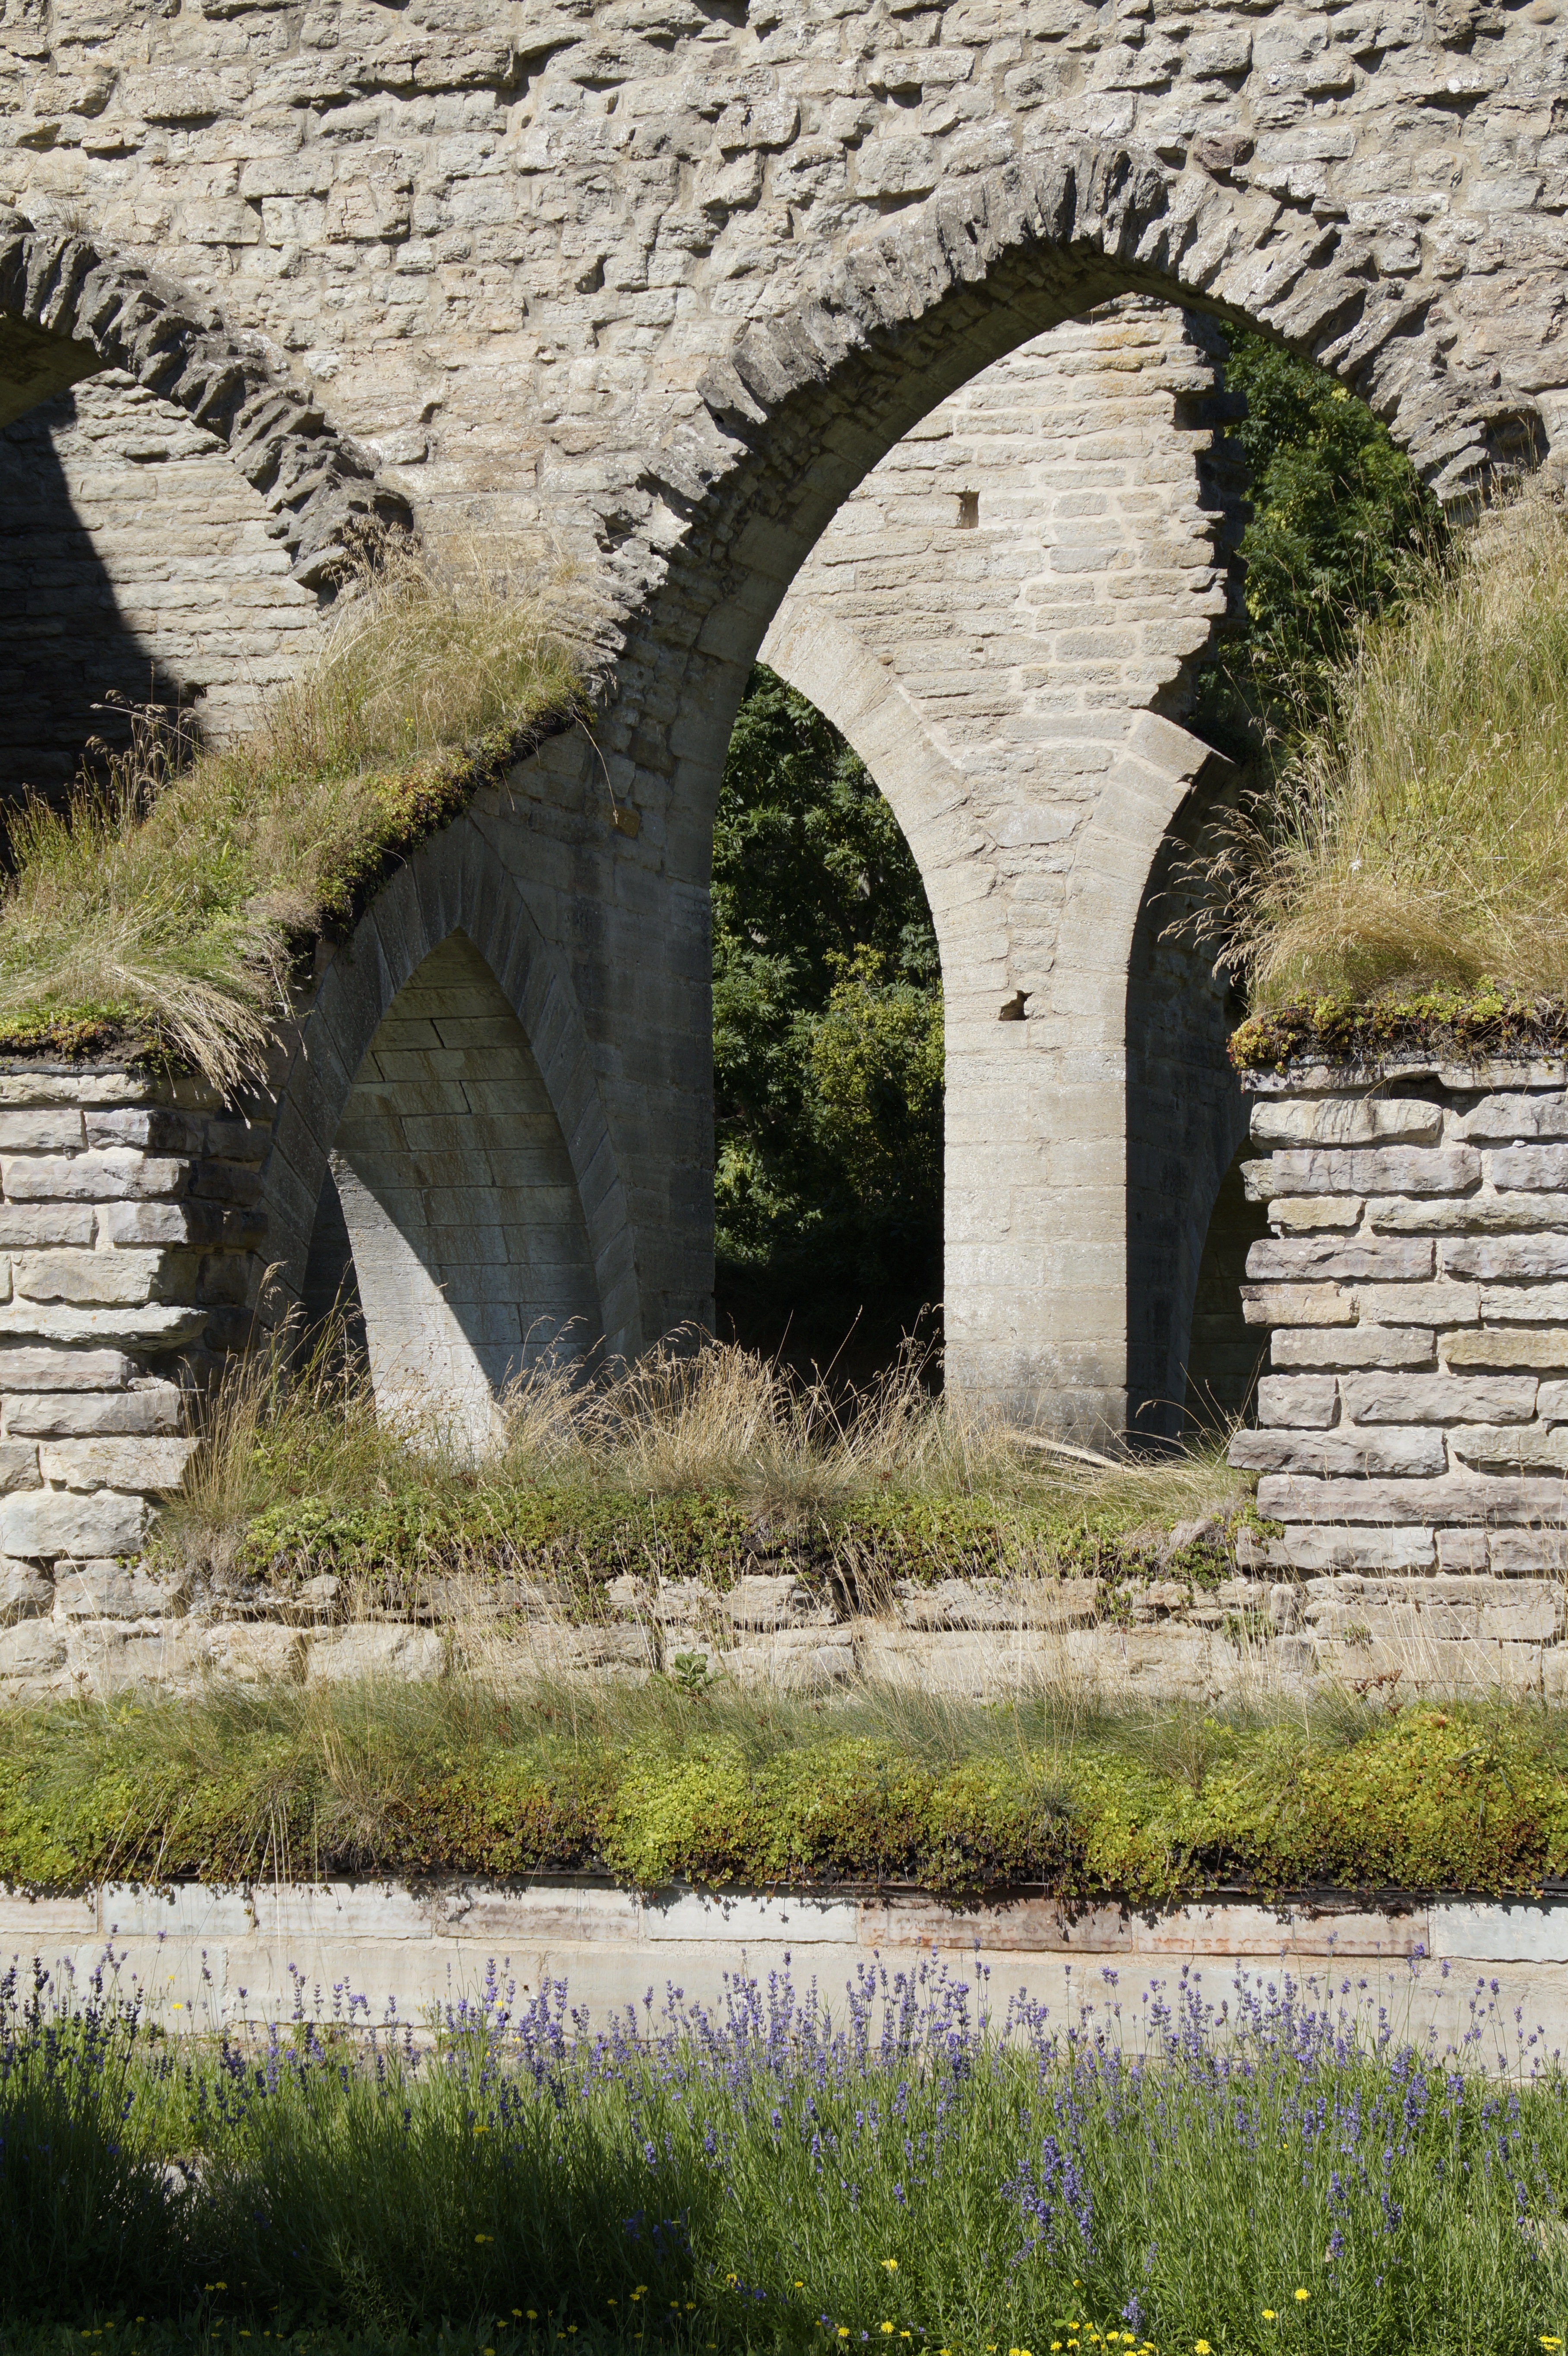
rock, architecture, bridge, old, wall, arch, ruin, waterway, ruins, monastery, sweden, abbey, historically, middle ages, monastery ruins, remains of a wall, rural area, ancient history, omberg, alvastra